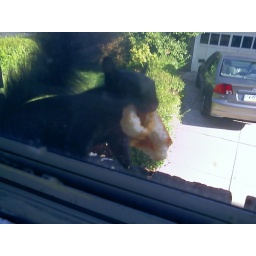
The Black Squirrel of Death, enjoying a pizza crust. Notice the stylish car in the background.